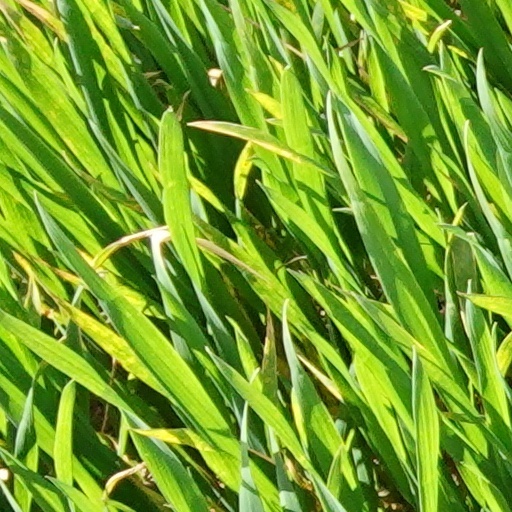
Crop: wheat